Vacuum cleaner

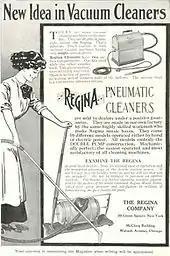
A hand-powered pneumatic vacuum cleaner, 1910. An early electric-powered model is also shown.

The first vacuum-cleaning device to be portable and marketed at the domestic market was built in 1905 by Walter Griffiths, a manufacturer in Birmingham, England. His "Griffith's Improved Vacuum Apparatus for Removing Dust from Carpets" resembled modern-day cleaners; it was portable, easy to store, and powered by "any one person (such as the ordinary domestic servant)", who would have the task of compressing a bellows-like contraption to suck up dust through a removable, flexible pipe, to which a variety of shaped nozzles could be attached.